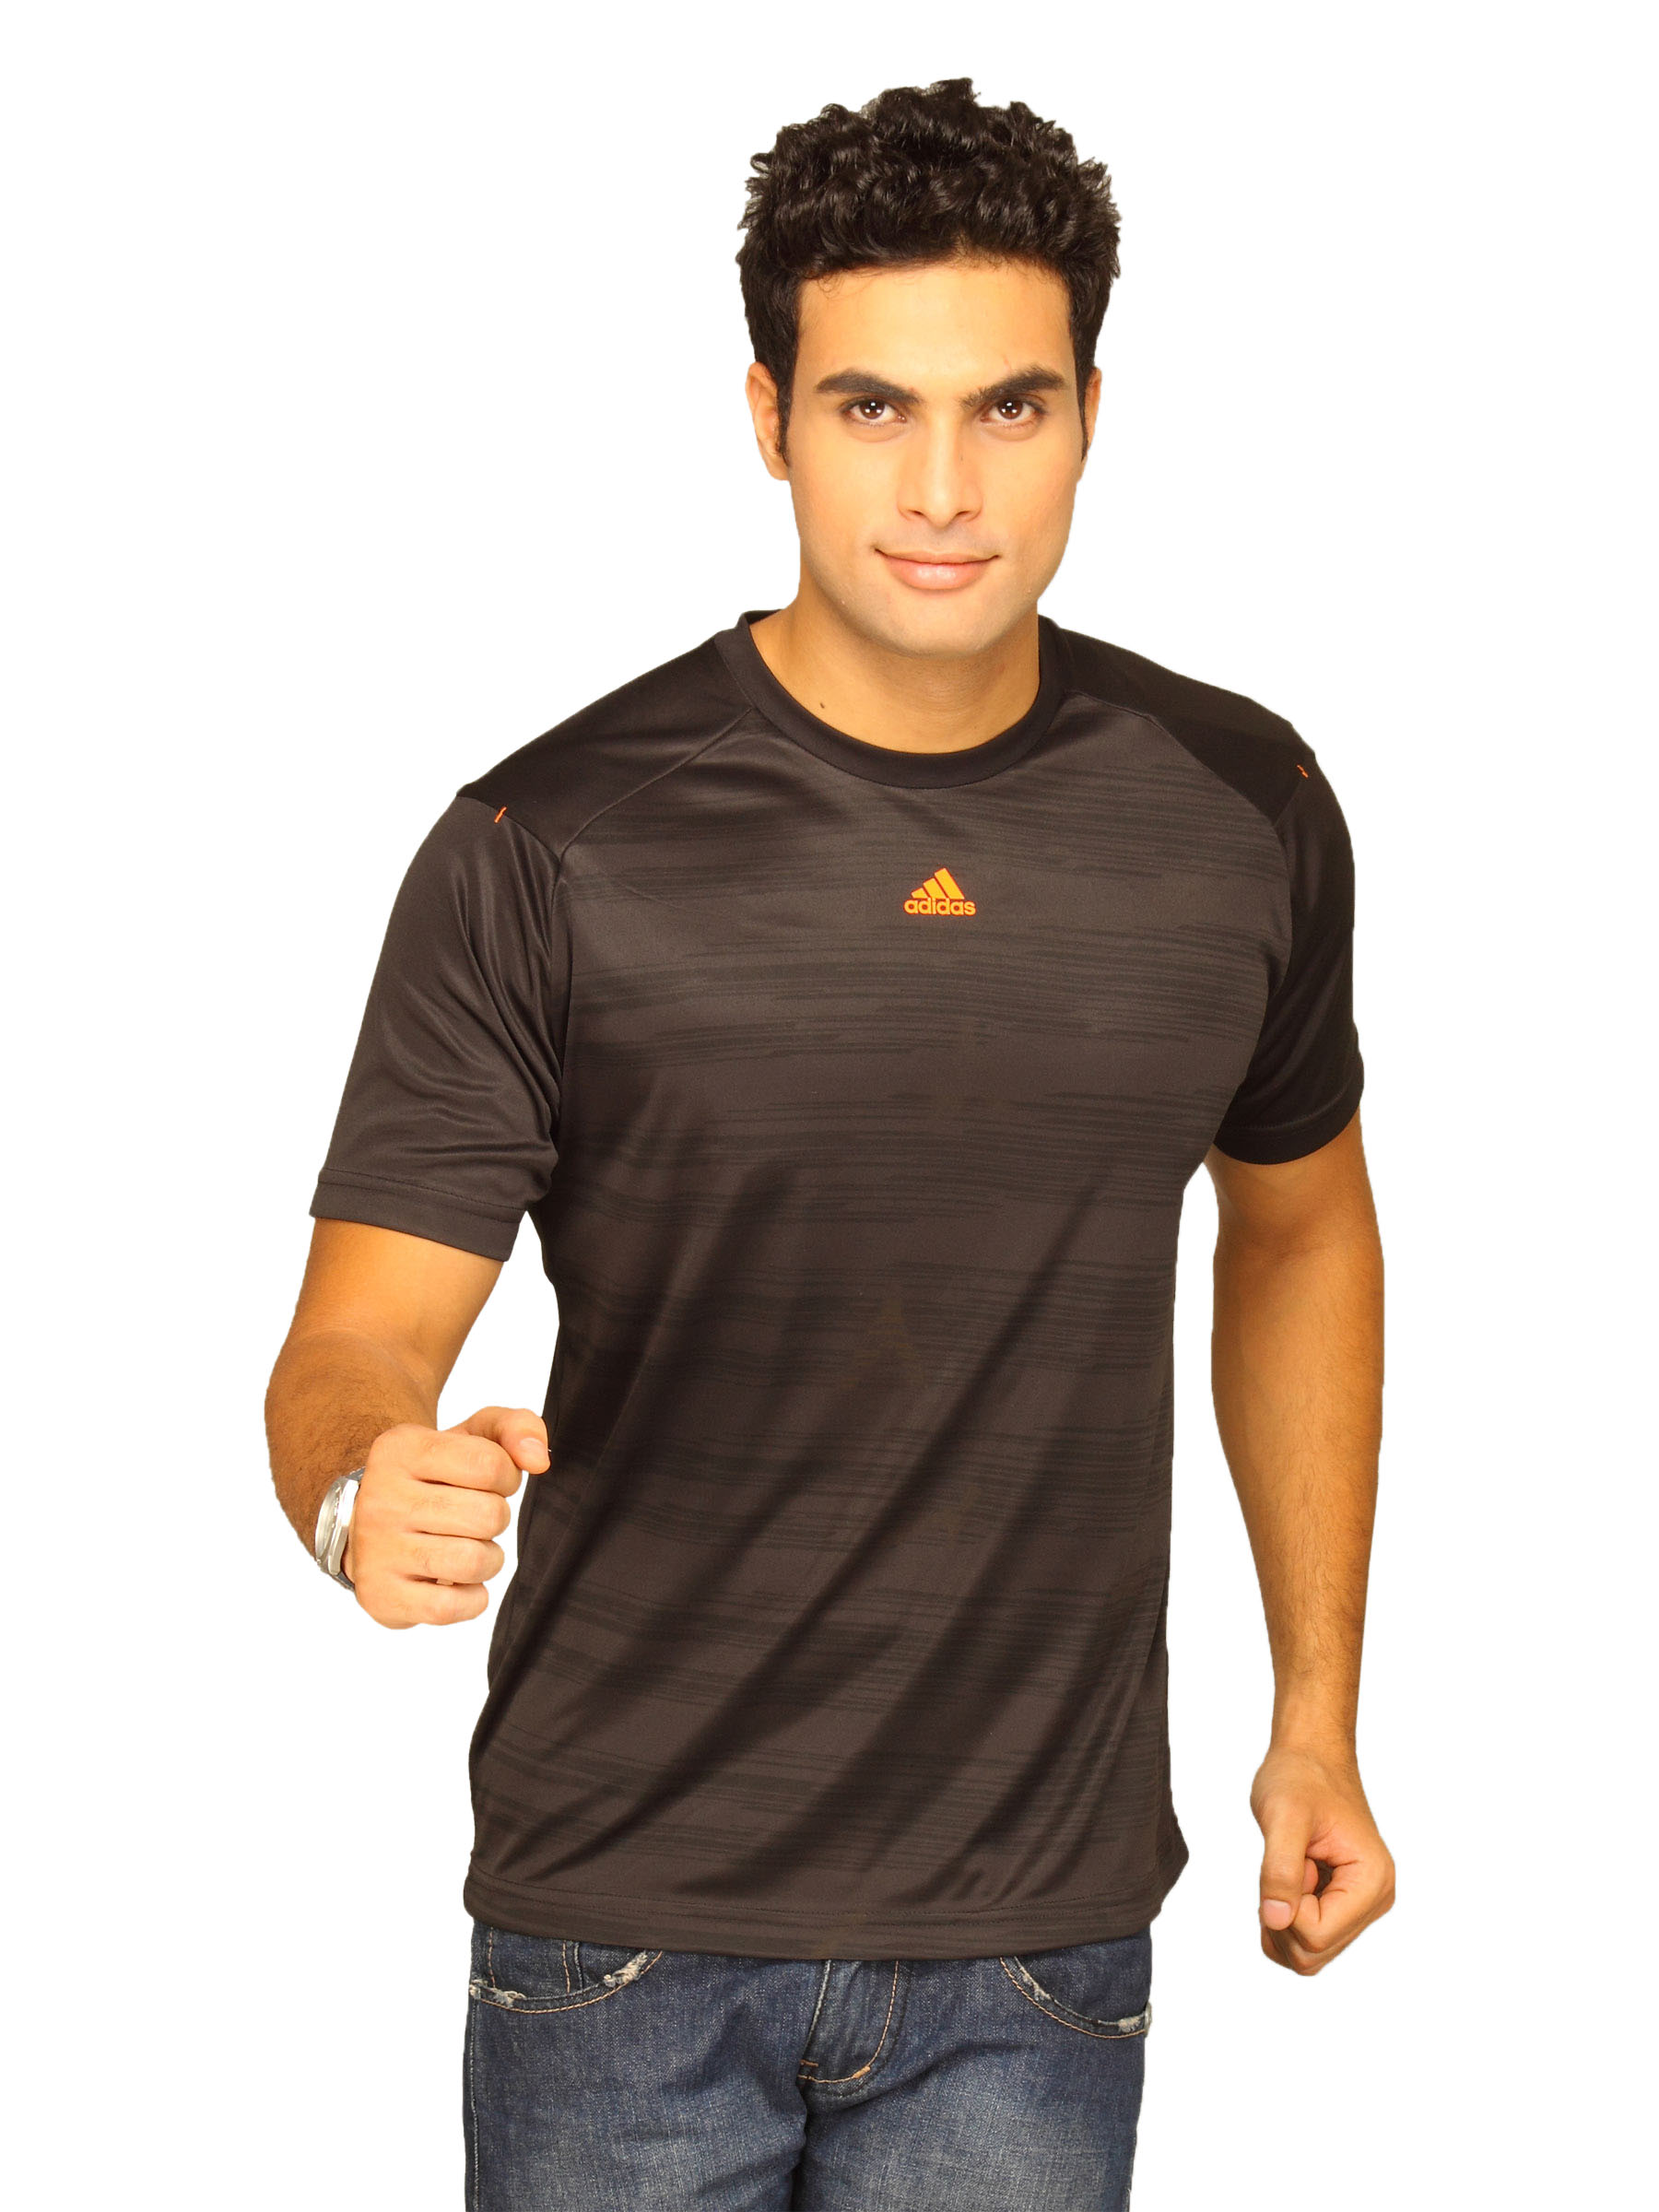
ADIDAS Men's F50 ST CL Black T-shirt
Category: Apparel / Topwear / Tshirts
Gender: Men
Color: Black
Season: Summer 2011
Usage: Sports